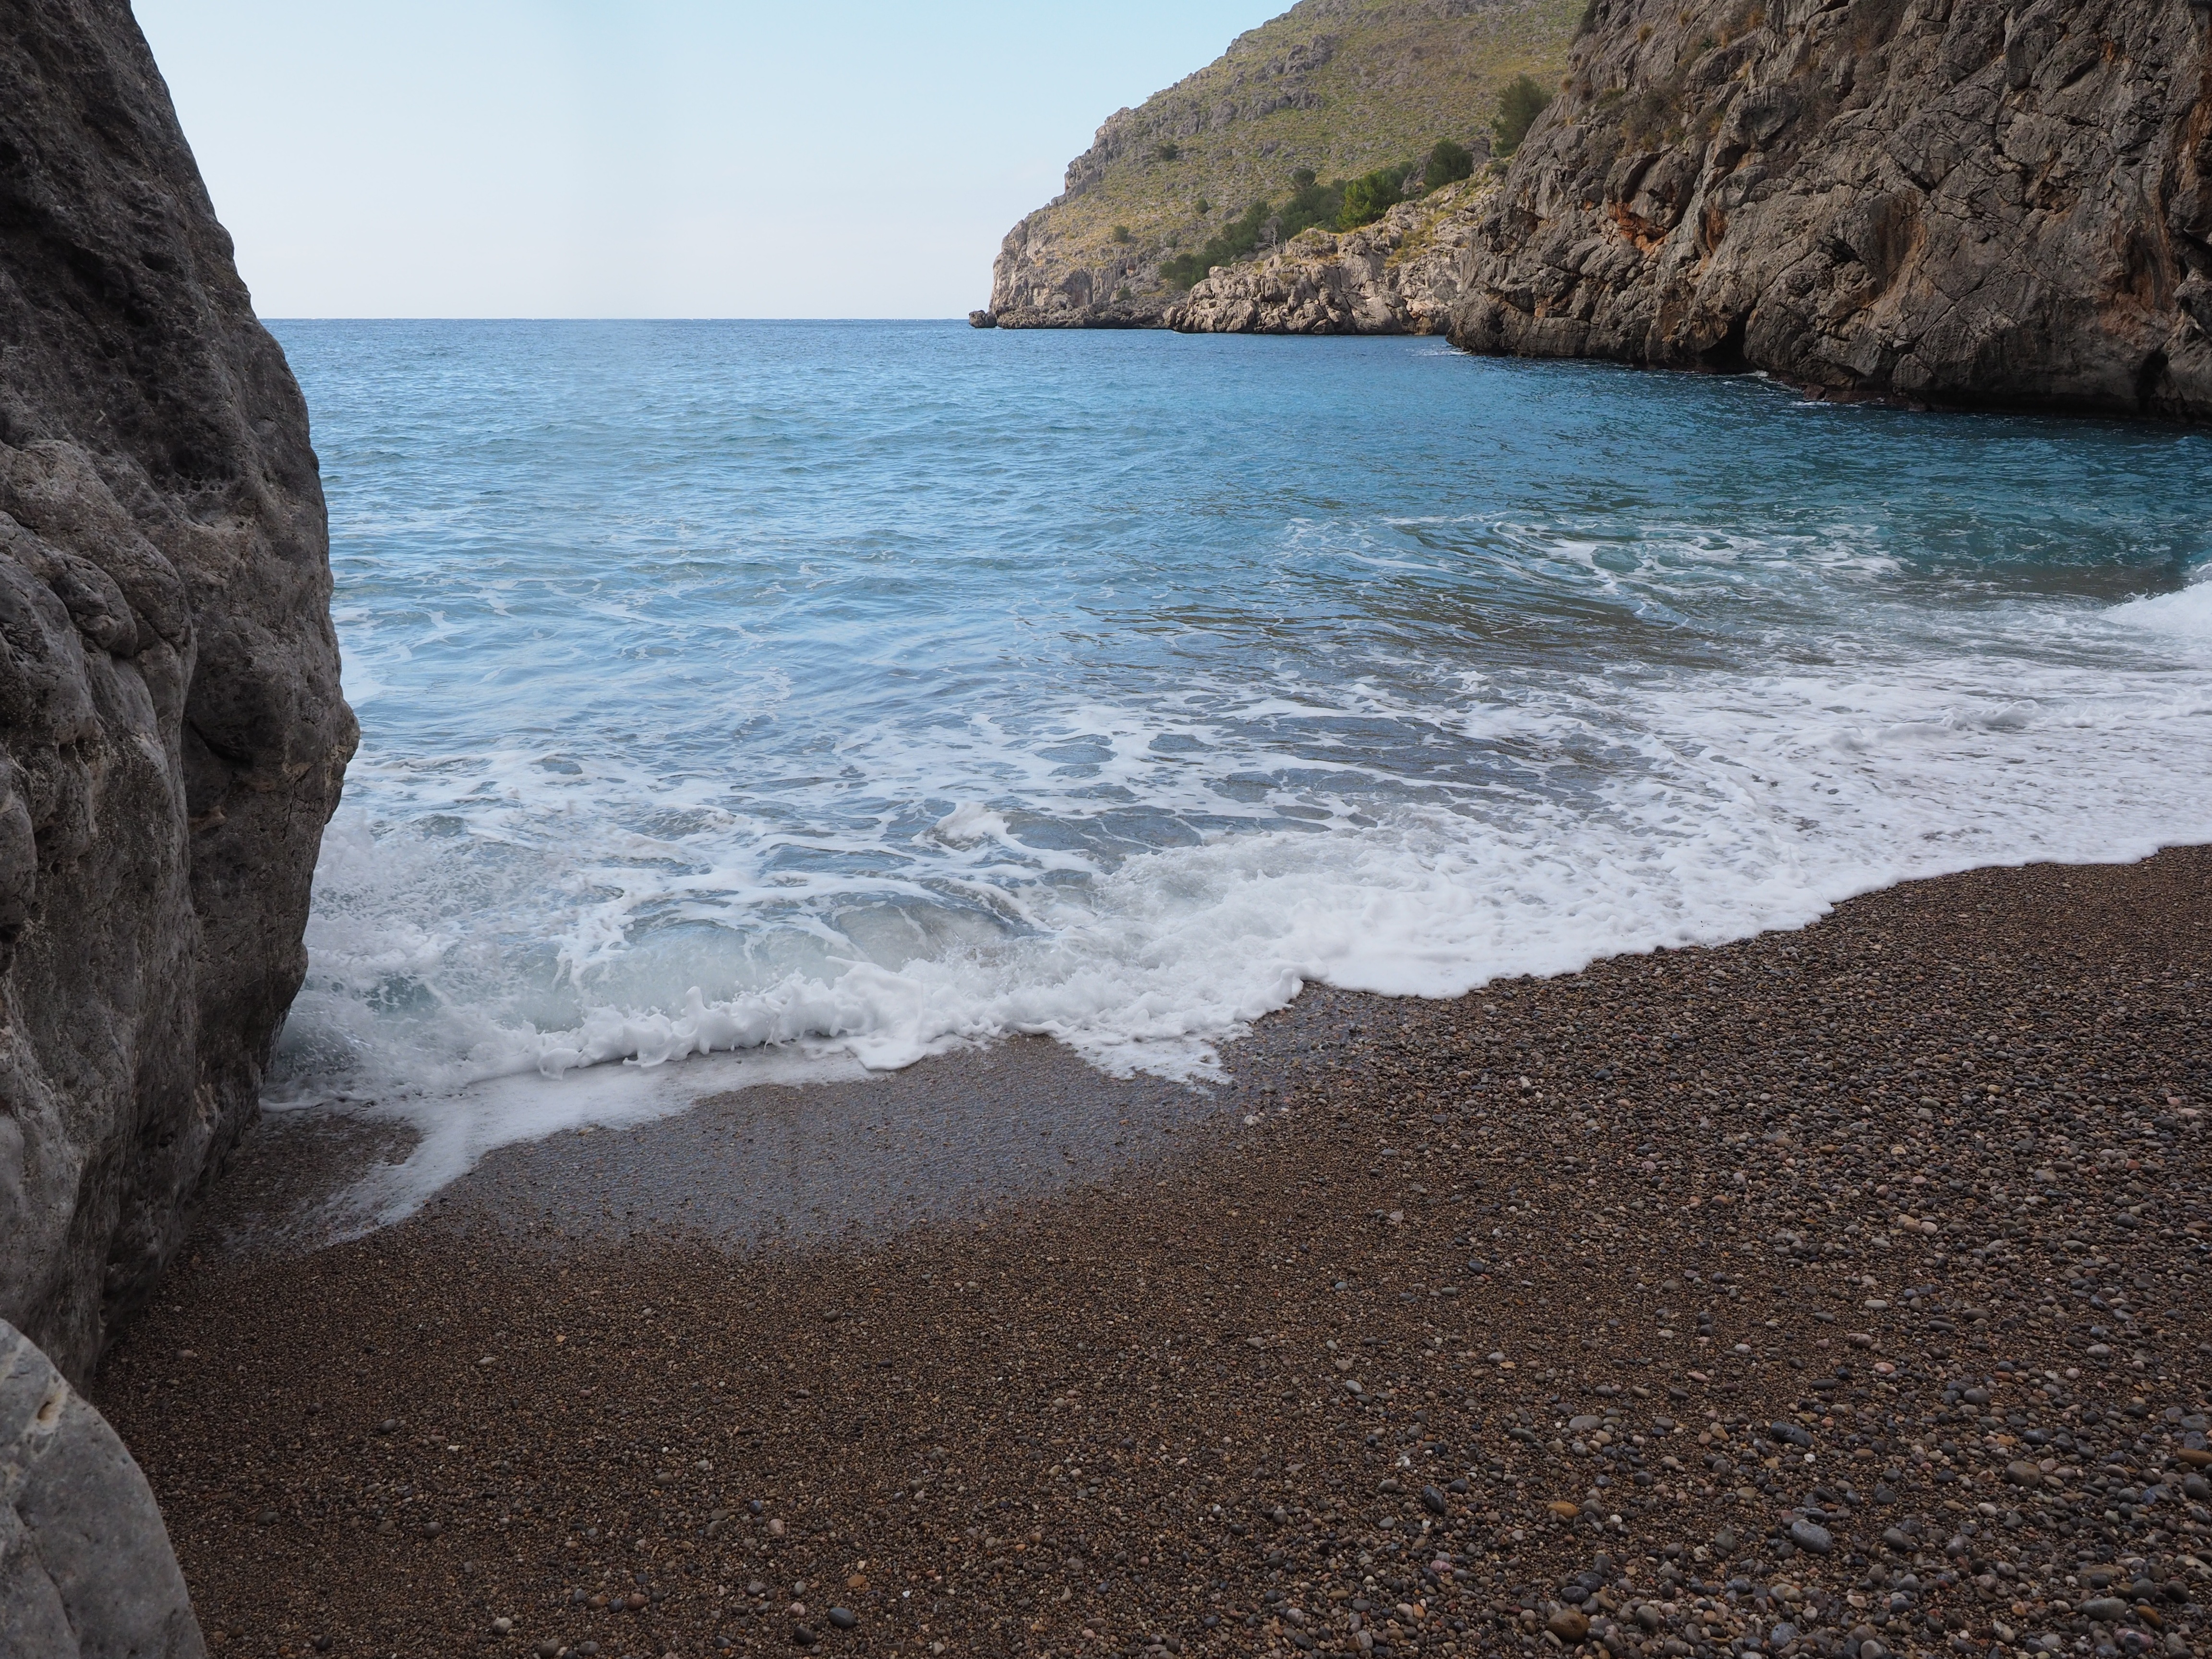
beach, sea, coast, sand, rock, ocean, shore, wave, cliff, cove, pebble, bay, terrain, material, body of water, places of interest, mallorca, booked, cape, landform, sea bay, pebble beach, natural wonders, serra de tramuntana, geographical feature, sa calobra, bay of sa calobra, torrent pareis